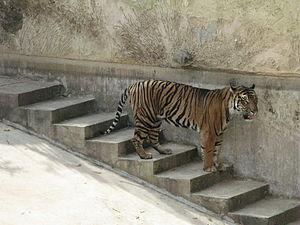
Tigre de Malaisie (panthera tigris jacksoni), zoo de Prague.
Le tigre de Malaisie est une sous-espèce de tigre qui vit au centre et dans le sud de la péninsule Malaise. Sa population a été estimée entre 493 et 1 480 adultes en 2003. Cette même année, il semblait très improbable de compter plus de 250 animaux en âge de se reproduire dans l'une des trois sous-populations, et la tendance était à la baisse.
Le Zoo de Prague est un parc zoologique tchèque situé dans la banlieue de la capitale Prague, à côté du château de Troja. Il a été fondé en 1931 dans le but « d'avancer l'étude de la zoologie, de protéger la faune sauvage et d'éduquer le public ». Il occupe 45 hectares de terrain et abrite environ 4 600 animaux, représentant environ 630 espèces. Le zoo de Prague a joué un rôle clé dans la sauvegarde du Cheval de Przewalski et pendant longtemps a été le principal éleveur de cette sous-espèce au monde.